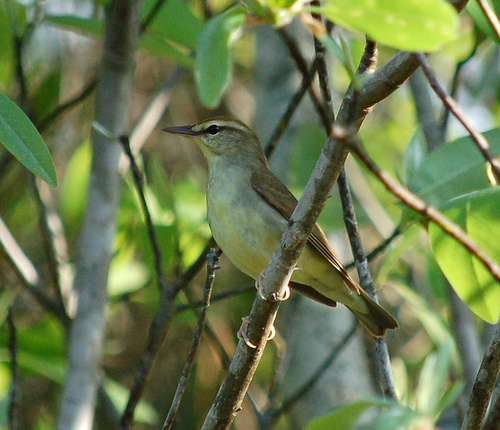
this is a serene looking bird who blends into his environment with a dusky yellow belly and abdomen and his brown and gray feathers on his topside.
this small bird has a white turning to yellow belly, brown wings, brown beak and beige head with a dark brown crown and dark brown stripe through the eye.
a brown and yellow bird with light yellow superciliary, throat and belly.
a small bird with a yellow and white belly, and a light yellow eyebrow.
this is a small yellow and brown bird with a black swipe over his eyes and a flat and pointy black beak.
a medium sized bird with a long bill, and green wings
this is a gray bird with a yellow eyebrow and a yellow abdomen.
this bird has a pointed beak and varying shades of yellow throughout its body.
this bird has wings that are brown and has a yellow belly
this particular bird has a belly that is yellow and white
Species: Swainson Warbler